History of the Jews in Dęblin and Irena during World War II

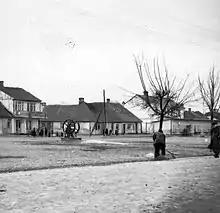
Market square in Dęblin during the German occupation

Dęblin and are located northwest of Lublin in Poland, at the confluence of the Vistula and Wieprz rivers and at an important junction on the Lublin–Warsaw rail line. Local Jews supported the January Uprising in 1863. By the end of the nineteenth century, the area was a center of Hasidic Judaism; most Jews followed the Modzitz dynasty, named after the town of Irena, and there were also Gur Hasidim. Modzitz Rebbe Yisrael Taub settled in the town in 1889. Other Jews were Bundists or Zionists. Many Jews made their living as peddlers, shopkeepers, or artisans (especially in leatherwork and metalwork) and later participated in the development of the town as a summer resort. In 1927, the civilian population of Dęblin and Irena was 4,860, including 3,060 Jews. Beginning in 1927, Dęblin housed the Polish Air Force Academy, whose airfield was one of the largest in Poland. In 1936 and 1937, there were some incidents in which non-Jewish merchants vandalized their Jewish competitors' shops.